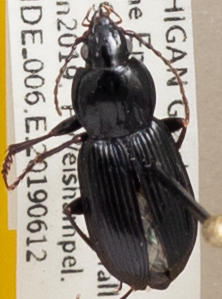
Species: Pterostichus mutus
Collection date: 2019-06-12
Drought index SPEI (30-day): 1.594
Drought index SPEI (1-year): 2.09
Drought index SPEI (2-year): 2.09